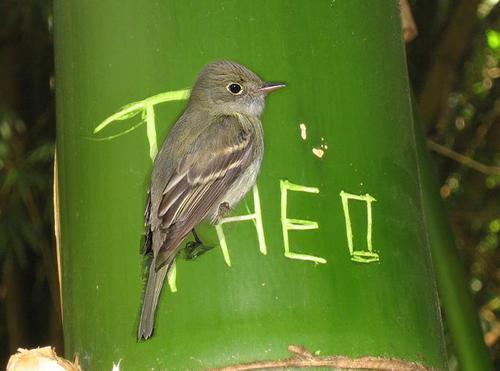
Bird species: Acadian_Flycatcher
Bird type: landbird
Background: land